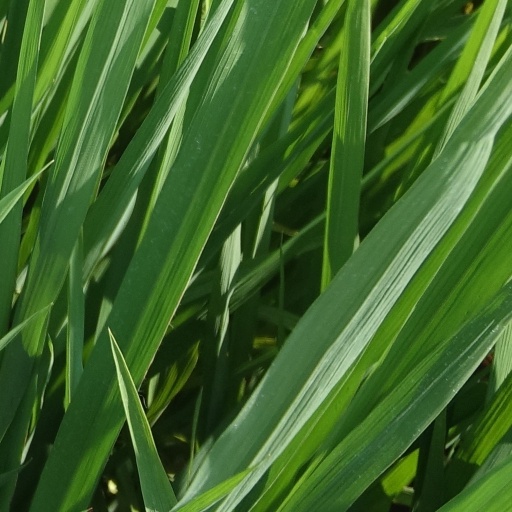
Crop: rice